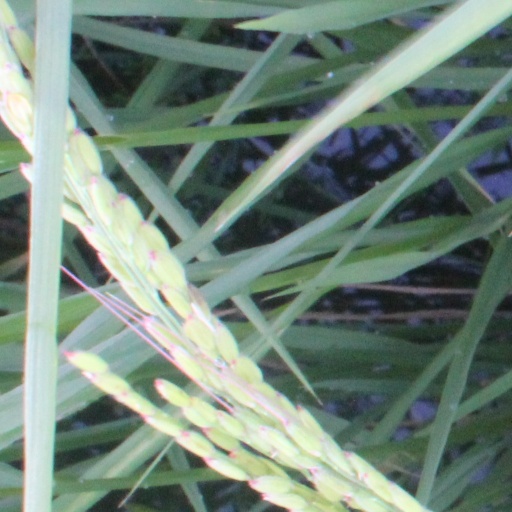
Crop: rice